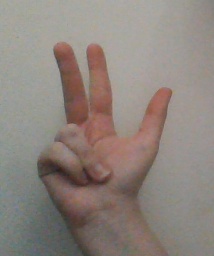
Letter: al